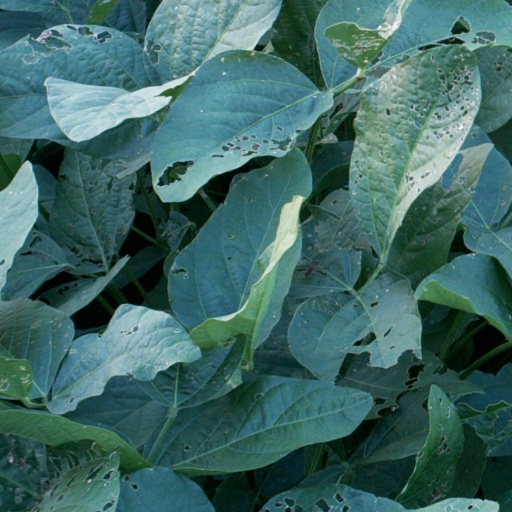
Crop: soybean